Baekhyun

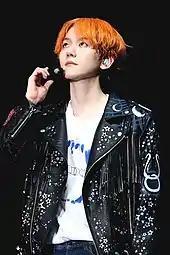

In August 2016, Baekhyun made his small screen debut in the SBS historical drama "", a South Korean adaptation of the Chinese novel "Bu Bu Jing Xin". For his performance in the drama he received a New Star Award at the 2016 SBS Drama Awards. He also collaborated with fellow Exo members Chen and Xiumin on an original soundtrack for the series titled "For You". In October 2016, together with Chen and Xiumin, Baekhyun became a member of Exo's first official sub unit Exo-CBX. Their debut extended play, "Hey Mama!", was released on October 31. In November 2016, Baekhyun began participating in SM Entertainment's "League of Legends" tournament "2016 S.M. Super Celeb League", where he and labelmate Heechul played the game with both professional players and fans from South Korea and China.